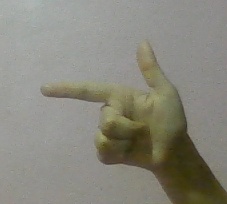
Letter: yaa